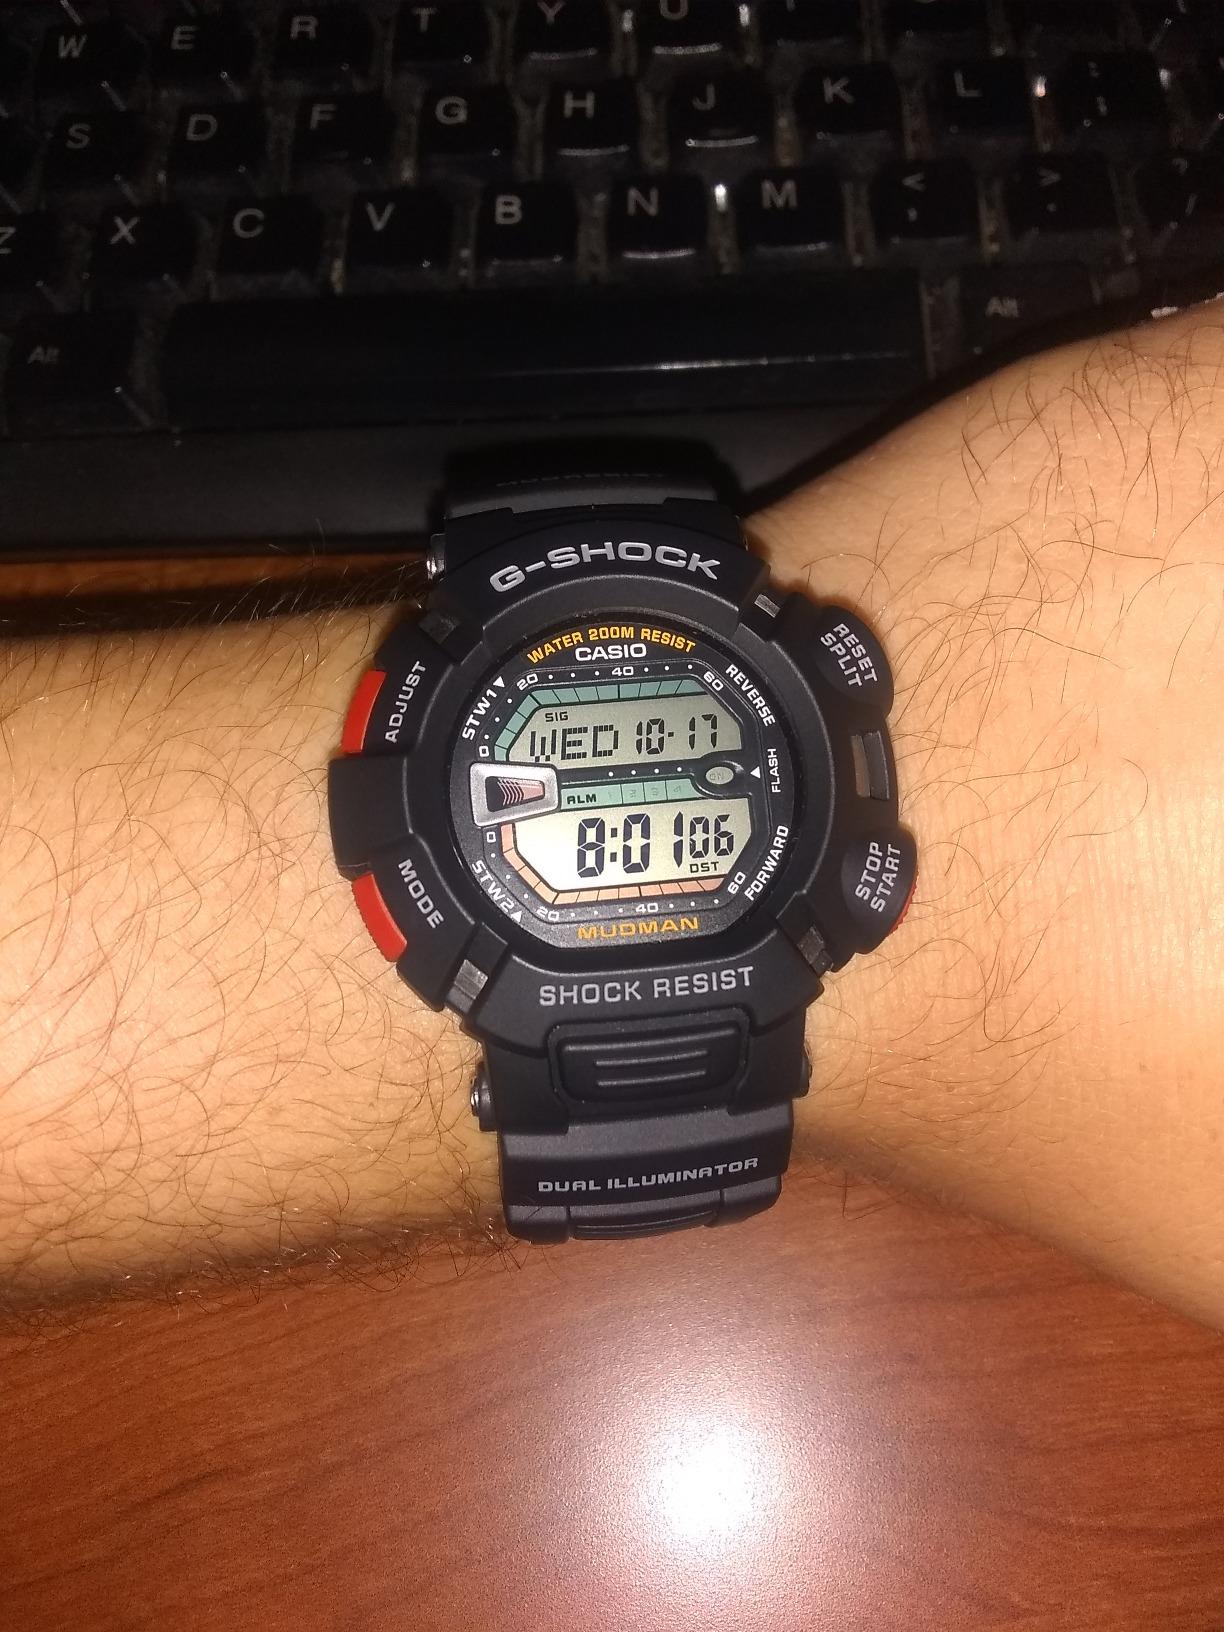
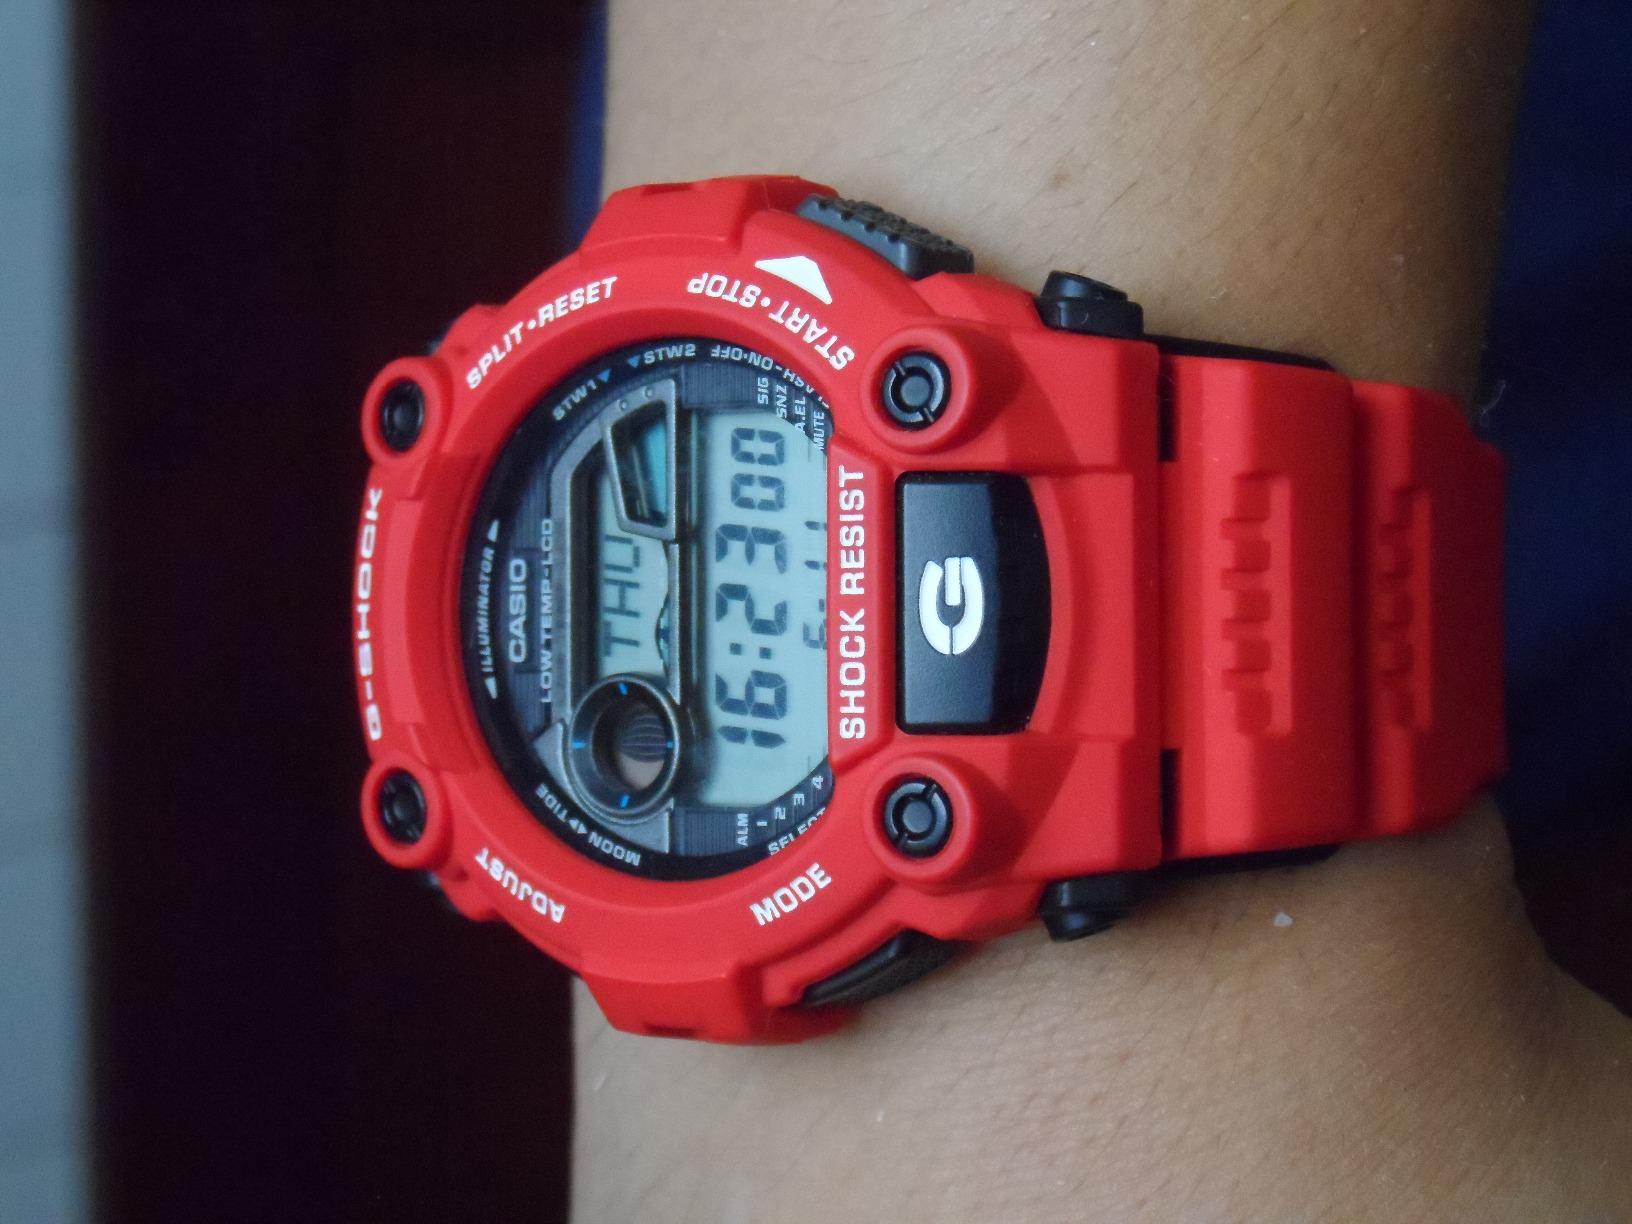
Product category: accessories_watch
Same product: no